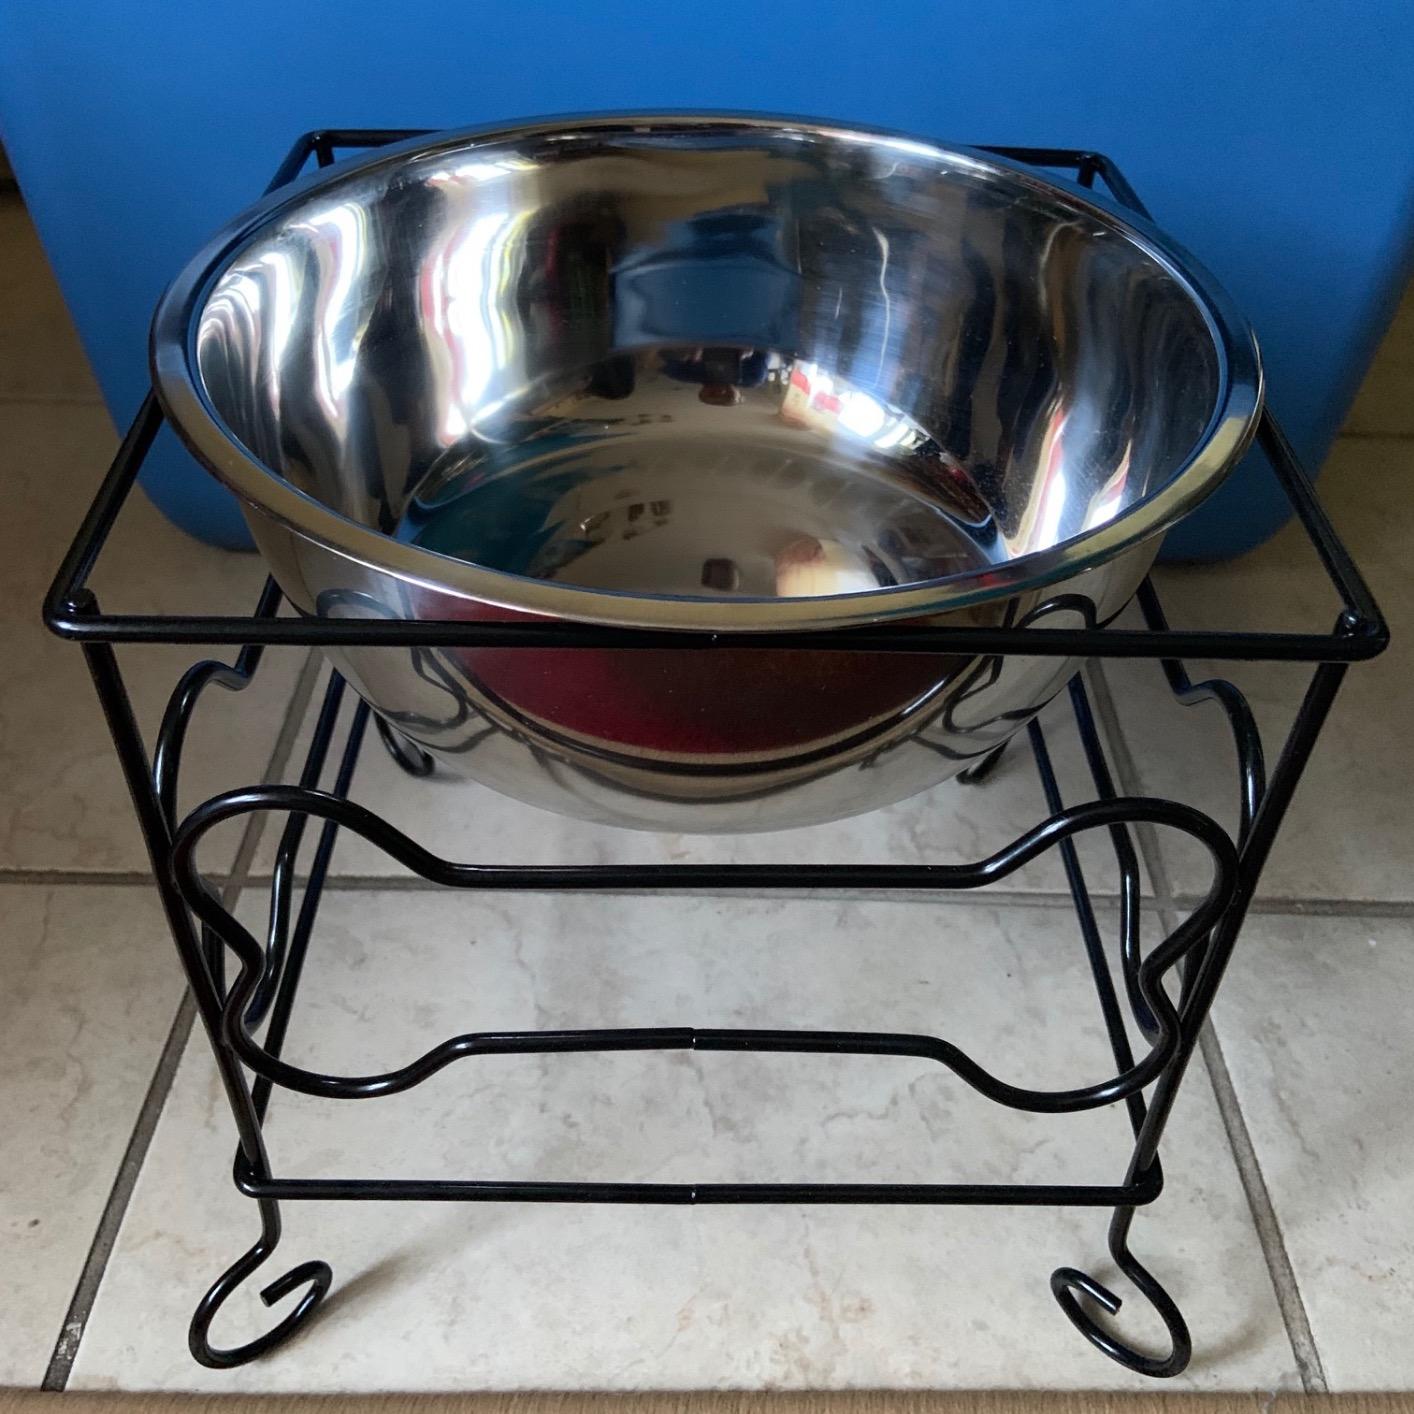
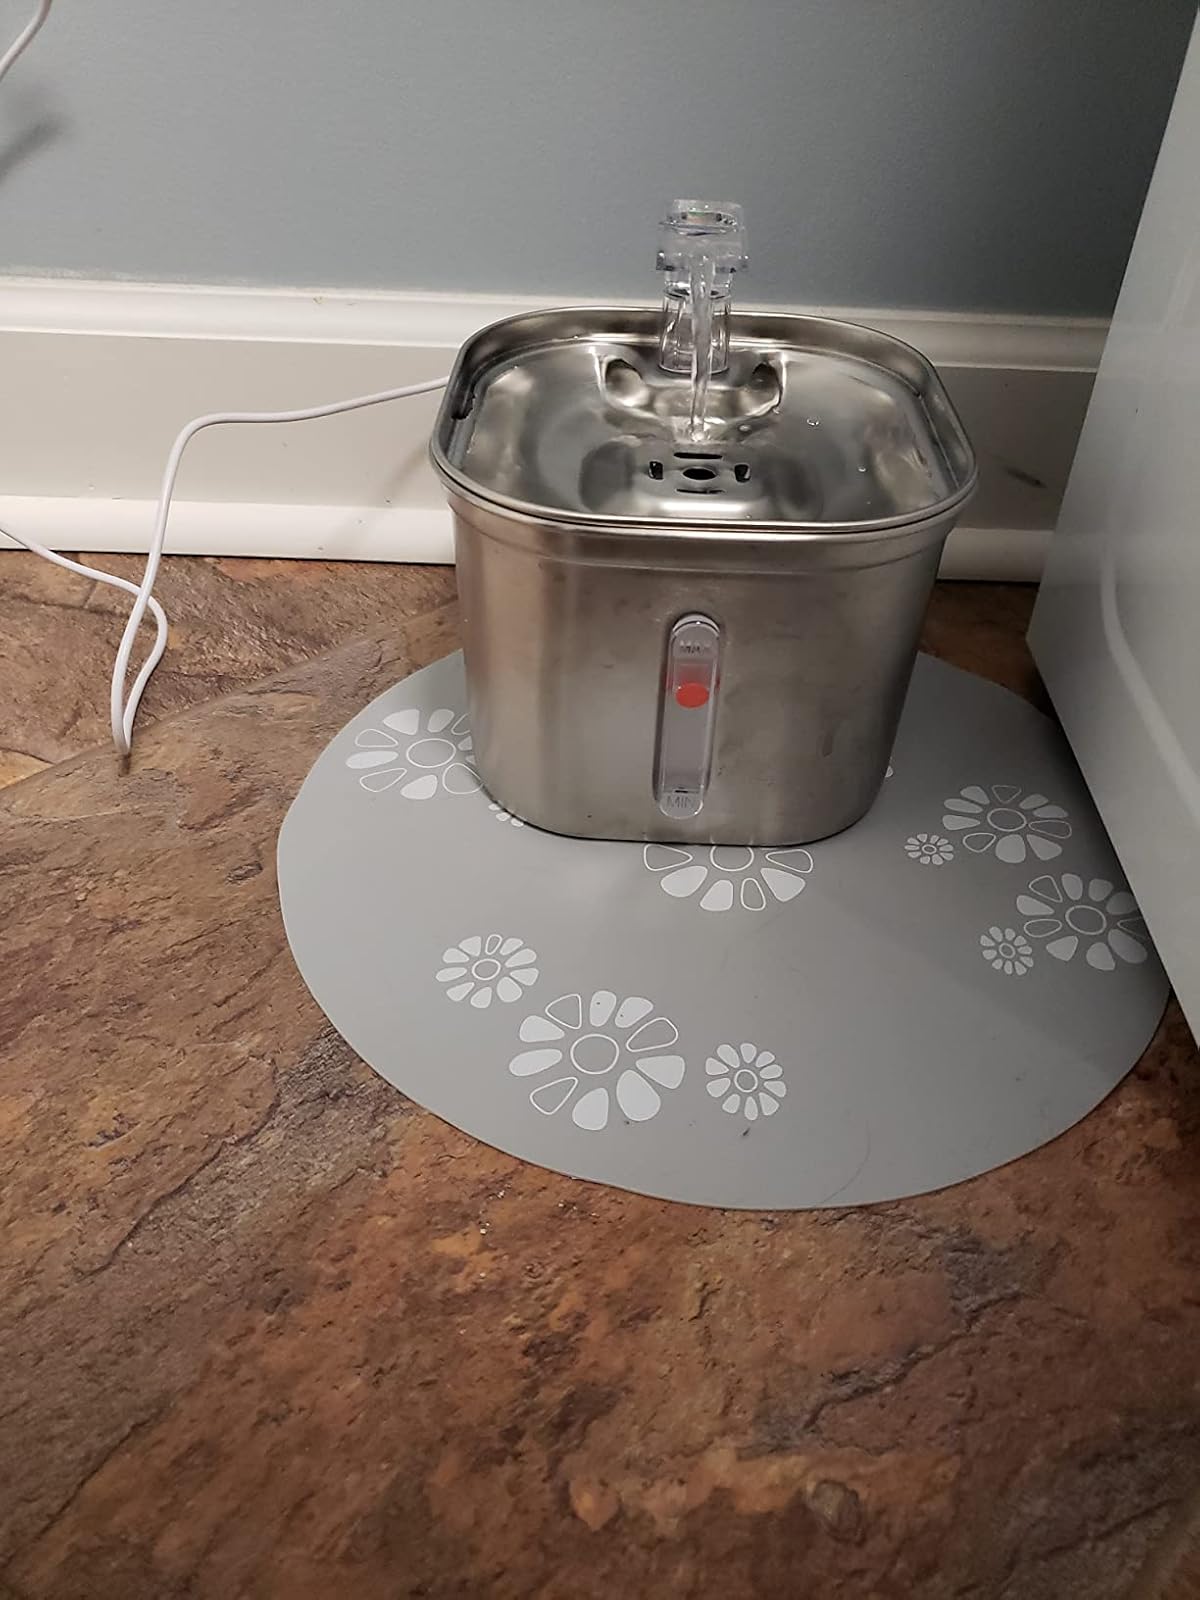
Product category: items_bowl
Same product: no